Dave Darland

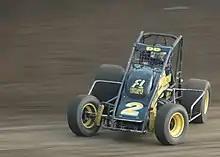
Darland racing at Kokomo Speedway in 2007

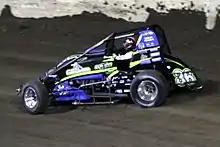
Darland's Sprint Car at Kokomo in 2018

David Lee Darland (born September 4, 1966) is an American former auto racing driver from Kokomo, Indiana. He was the 1997 USAC Silver Crown Champion, 1999 USAC National Sprint Car Champion, and 2001 and 2002 USAC National Midget Champion, making him the third driver to claim all three USAC National Championships. He is nicknamed "the People's Champ".